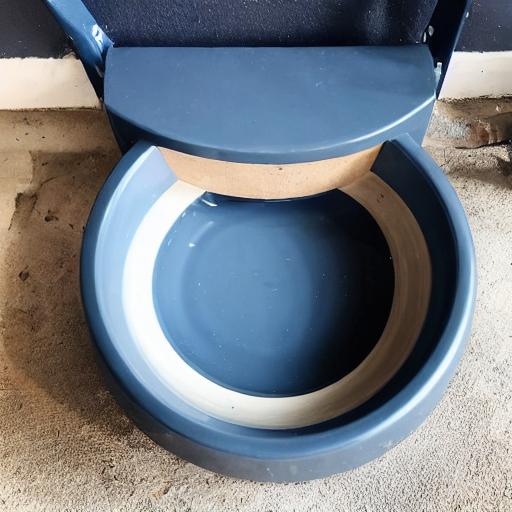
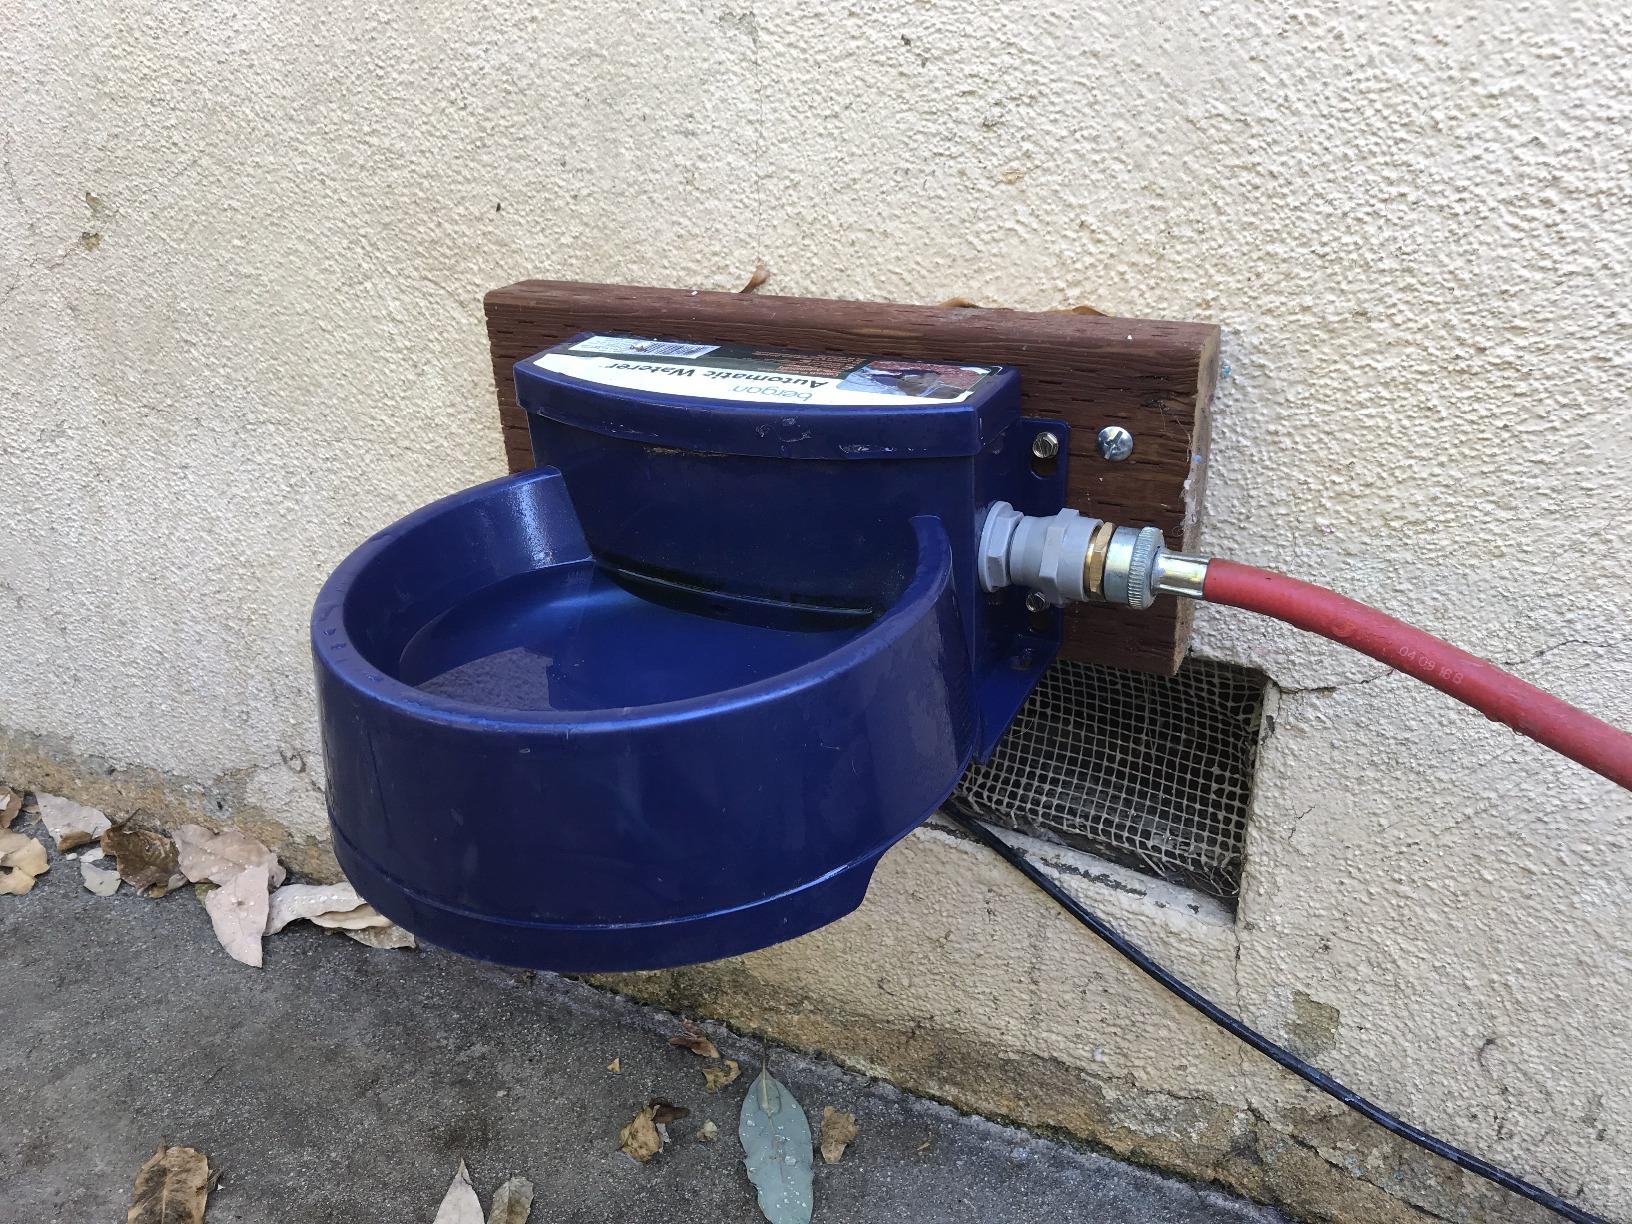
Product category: items_bowl
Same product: no